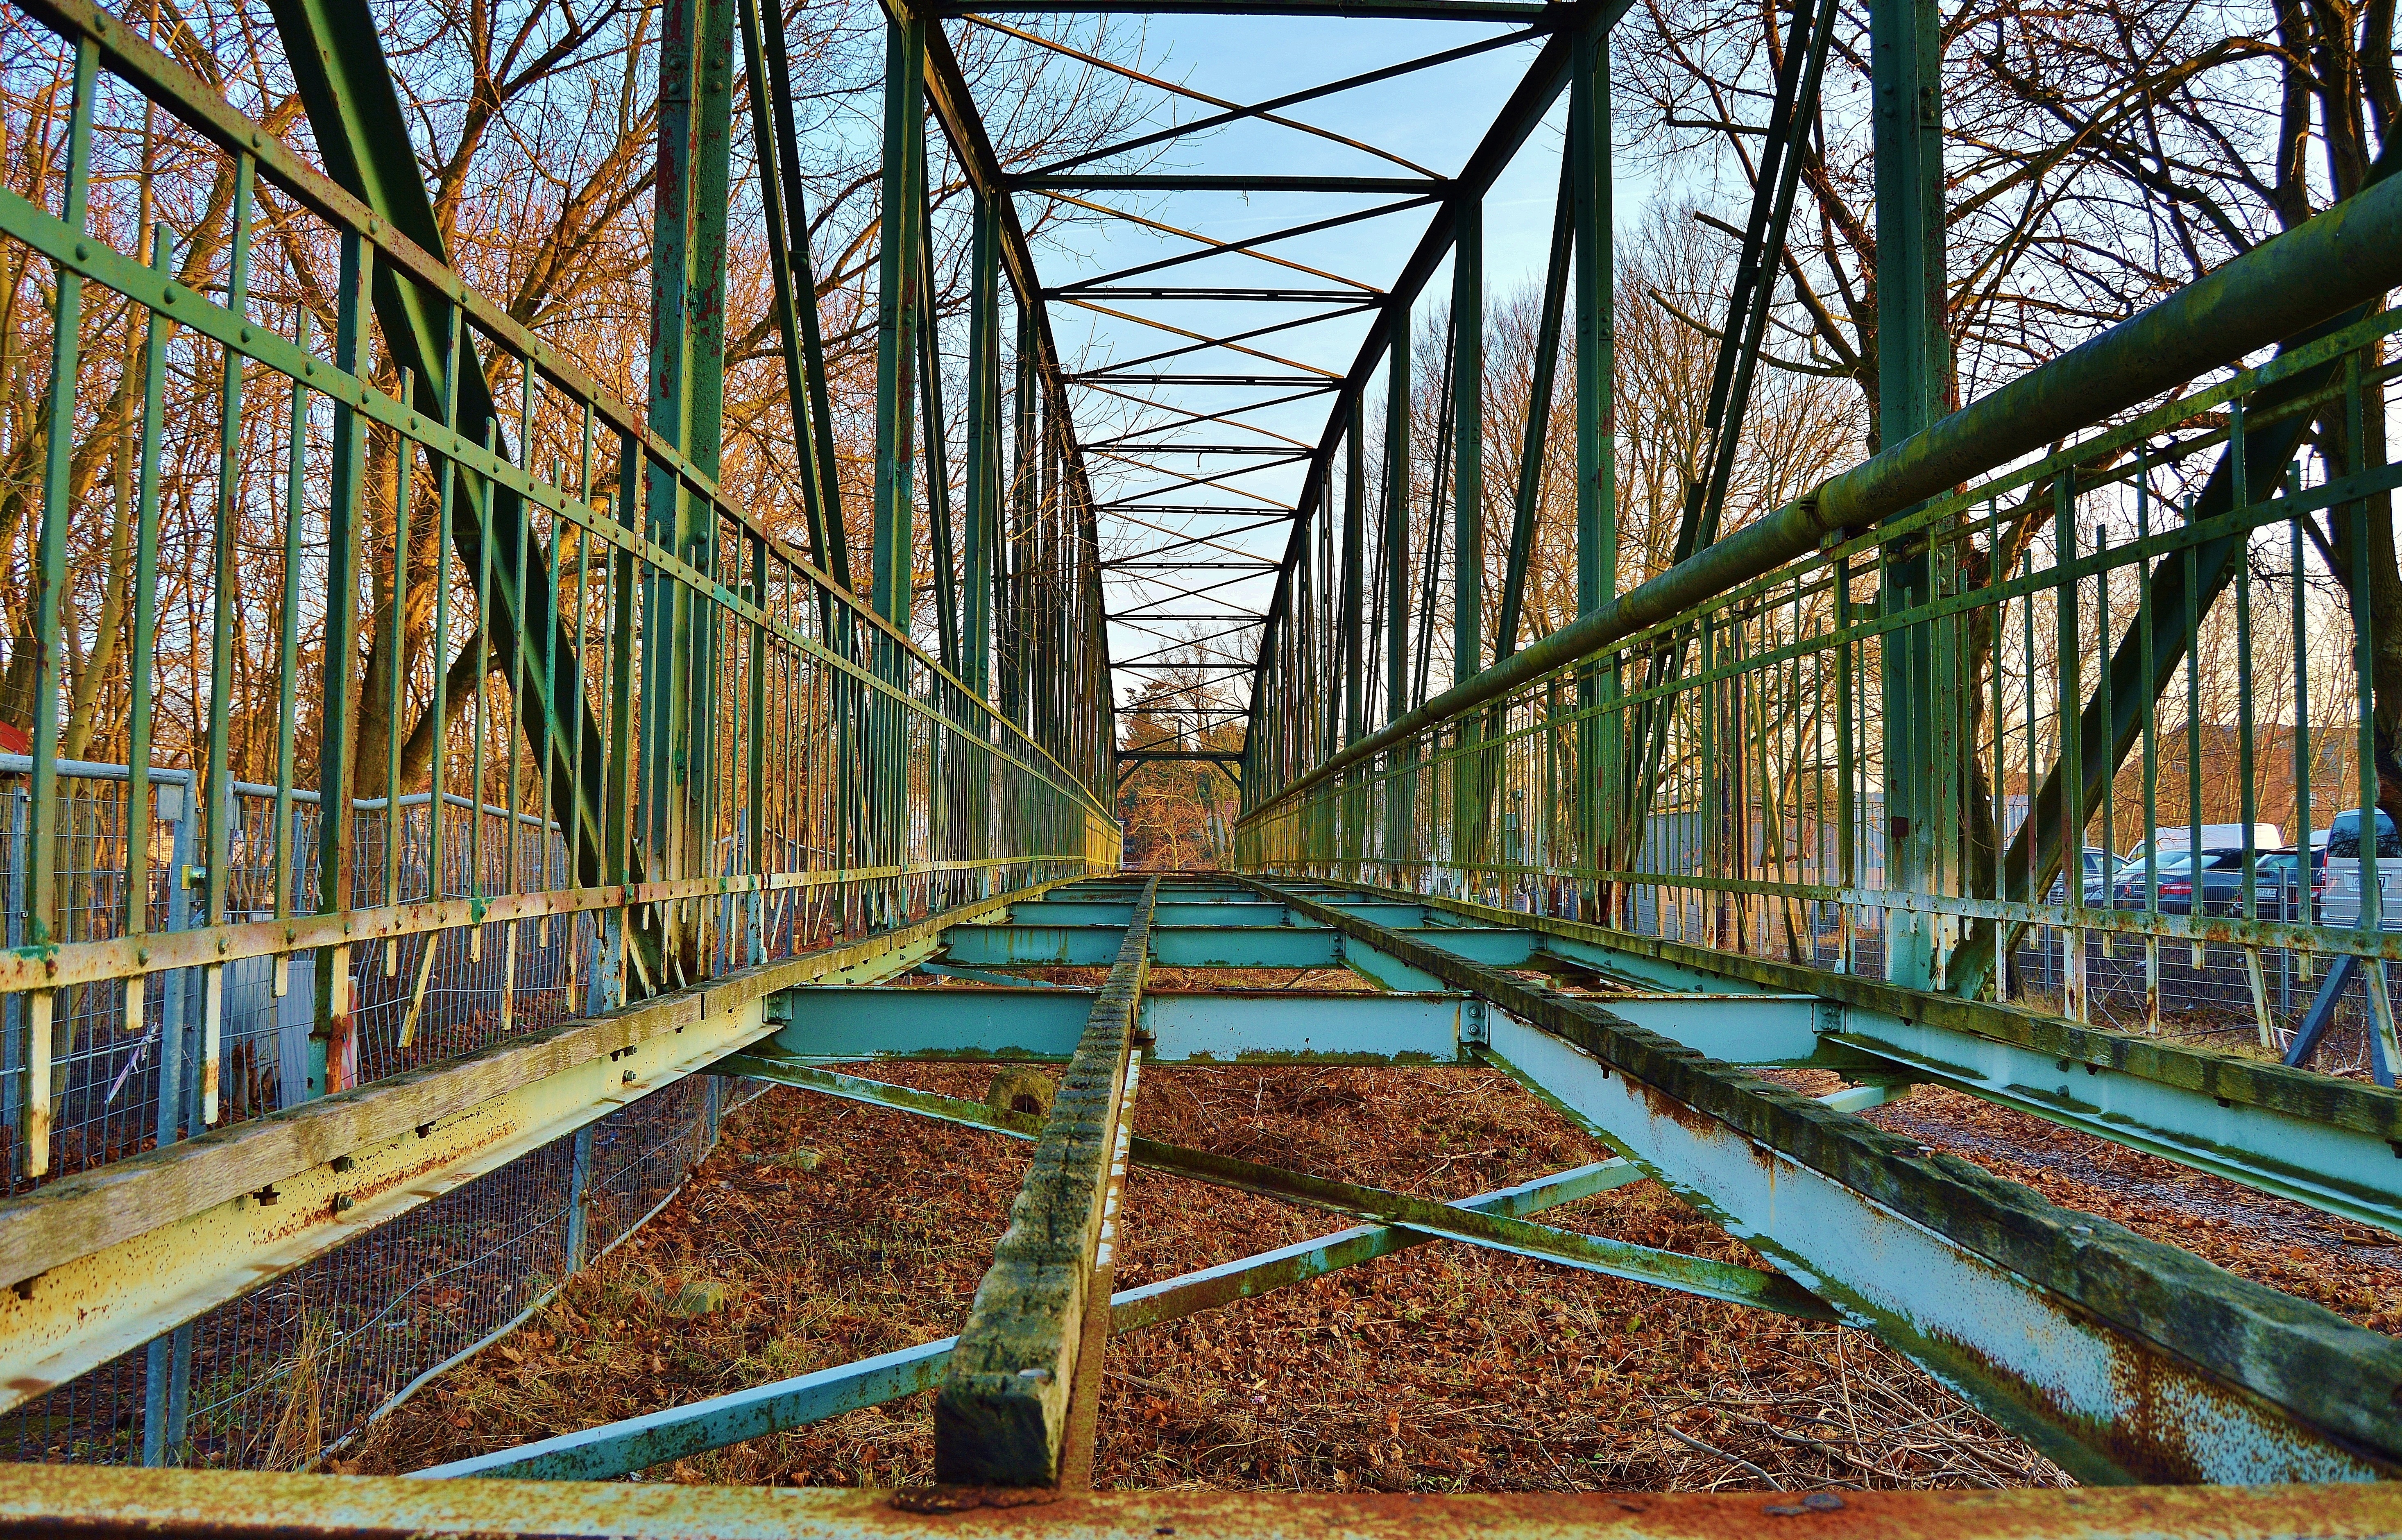
track, bridge, flower, dismantled, metal, garden, greenhouse, dilapidated, viaduct, scrap, old bridge, truss bridge, urban area, outdoor structure